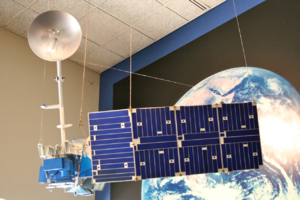
Landsat 4 est le quatrième satellite du programme Landsat. Il est lancé le 16 juillet 1982 avec pour objectif principal de fournir une couverture globale de la Terre. Bien que le programme Landsat soit géré par la NASA, les données de Landsat 4 sont collectées et distribuées par l'Institut d'études géologiques des États-Unis. Les activités scientifiques de Landsat 4 prennent fin le 14 décembre 1993 lorsque le satellite perd sa capacité à transmettre des données scientifiques, une date bien supérieure aux 3 ans de durée de vie prévus. La réception de la télémétrie du satellite et son suivi sont maintenus par la NASA jusqu'à ce qu'il soit mis hors service le 15 juin 2001.